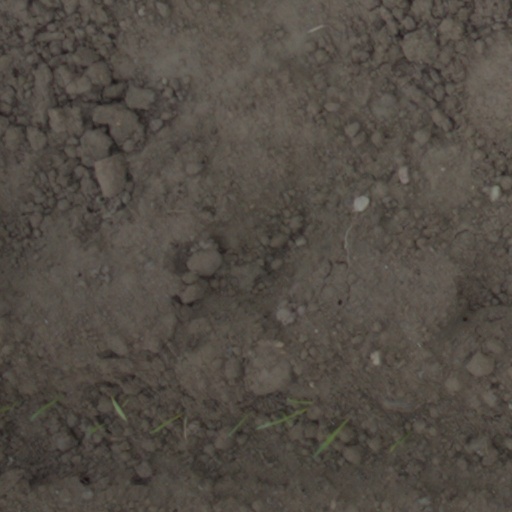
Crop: wheat